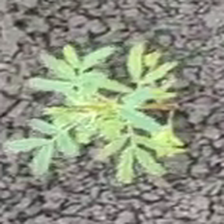
Weed species: Dwarf_cassia_(Chamaecrista pumila)